Metropolitan Borough of Hampstead

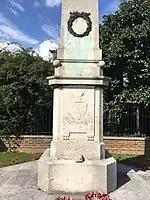
The borough's coat of arms on Hampstead War Memorial

The arms were granted in 1931, and are based on a device used by the Hampstead Vestry without authority, and adopted by the Council on its formation in 1900.